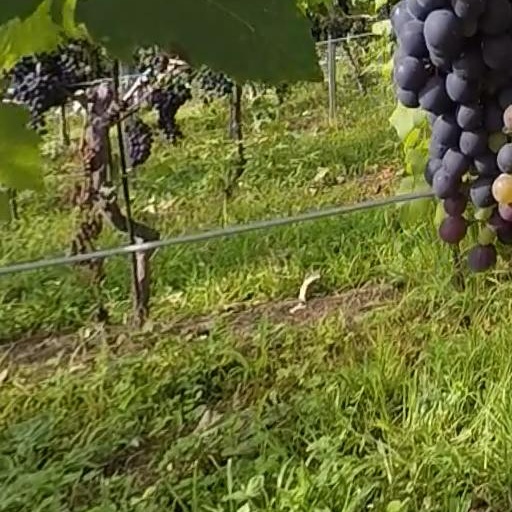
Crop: grape